Jacob B. Winslow

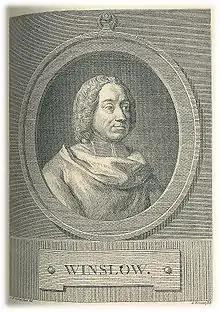
Winslow in an 1886 illustration

Jacob Benignus Winsløw, also known as Jacques-Bénigne Winslow (17 April 1669 – 3 April 1760), was a Danish-born French anatomist.